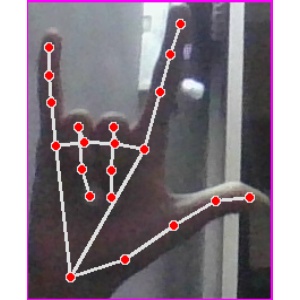
अक्षर: व